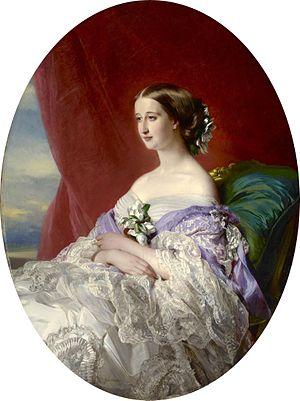
María Eugenia Ignacia Agustina de Palafox y Kirkpatrick, 19ᵉ comtesse de Teba — dite Eugénie de Montijo —, née le 5 mai 1826 à Grenade et morte le 11 juillet 1920 à Madrid, est l'épouse de Napoléon III, empereur des Français. À ce titre, elle porte le titre d'impératrice des Français du 29 janvier 1853 au 4 septembre 1870.